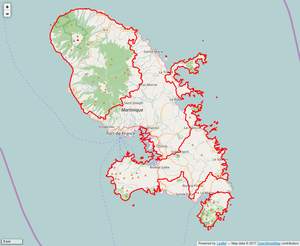
Périmètre du PNR de Martinique.
Le parc naturel régional de la Martinique est un des 54 parcs naturels régionaux français. D'une superficie d'environ 63 000 ha, son territoire englobe 32 des 34 communes de l'île et concerne environ 100 000 habitants.